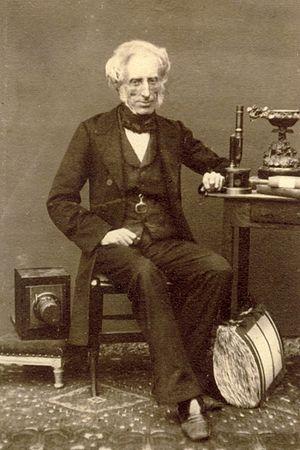
Le château de Carel est une demeure du XVIIIᵉ siècle située dans le département du Calvados, classée au titre des Monuments historiques dès 1950, dans un site protégé.
Louis Alphonse de Brébisson, né à Falaise le 25 septembre 1798 et mort le 26 avril 1872, est un botaniste et photographe français.